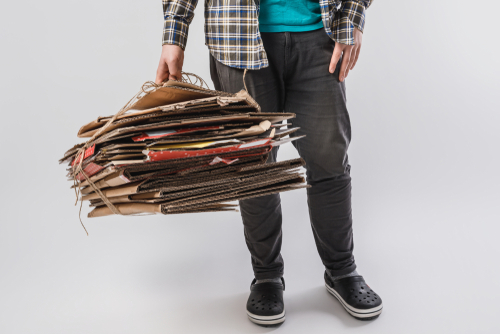
Label: cardboard